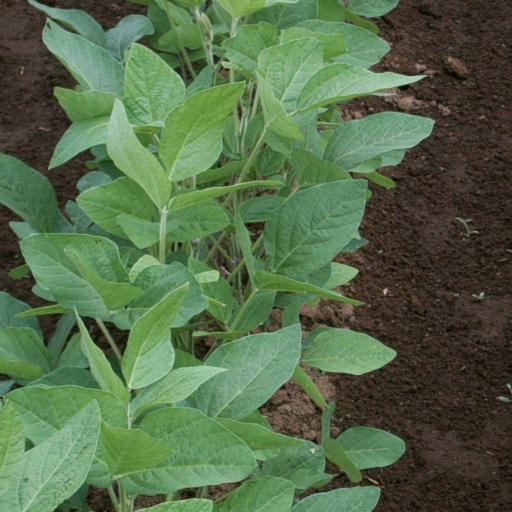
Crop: soybean